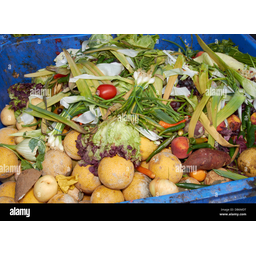
Label: trash